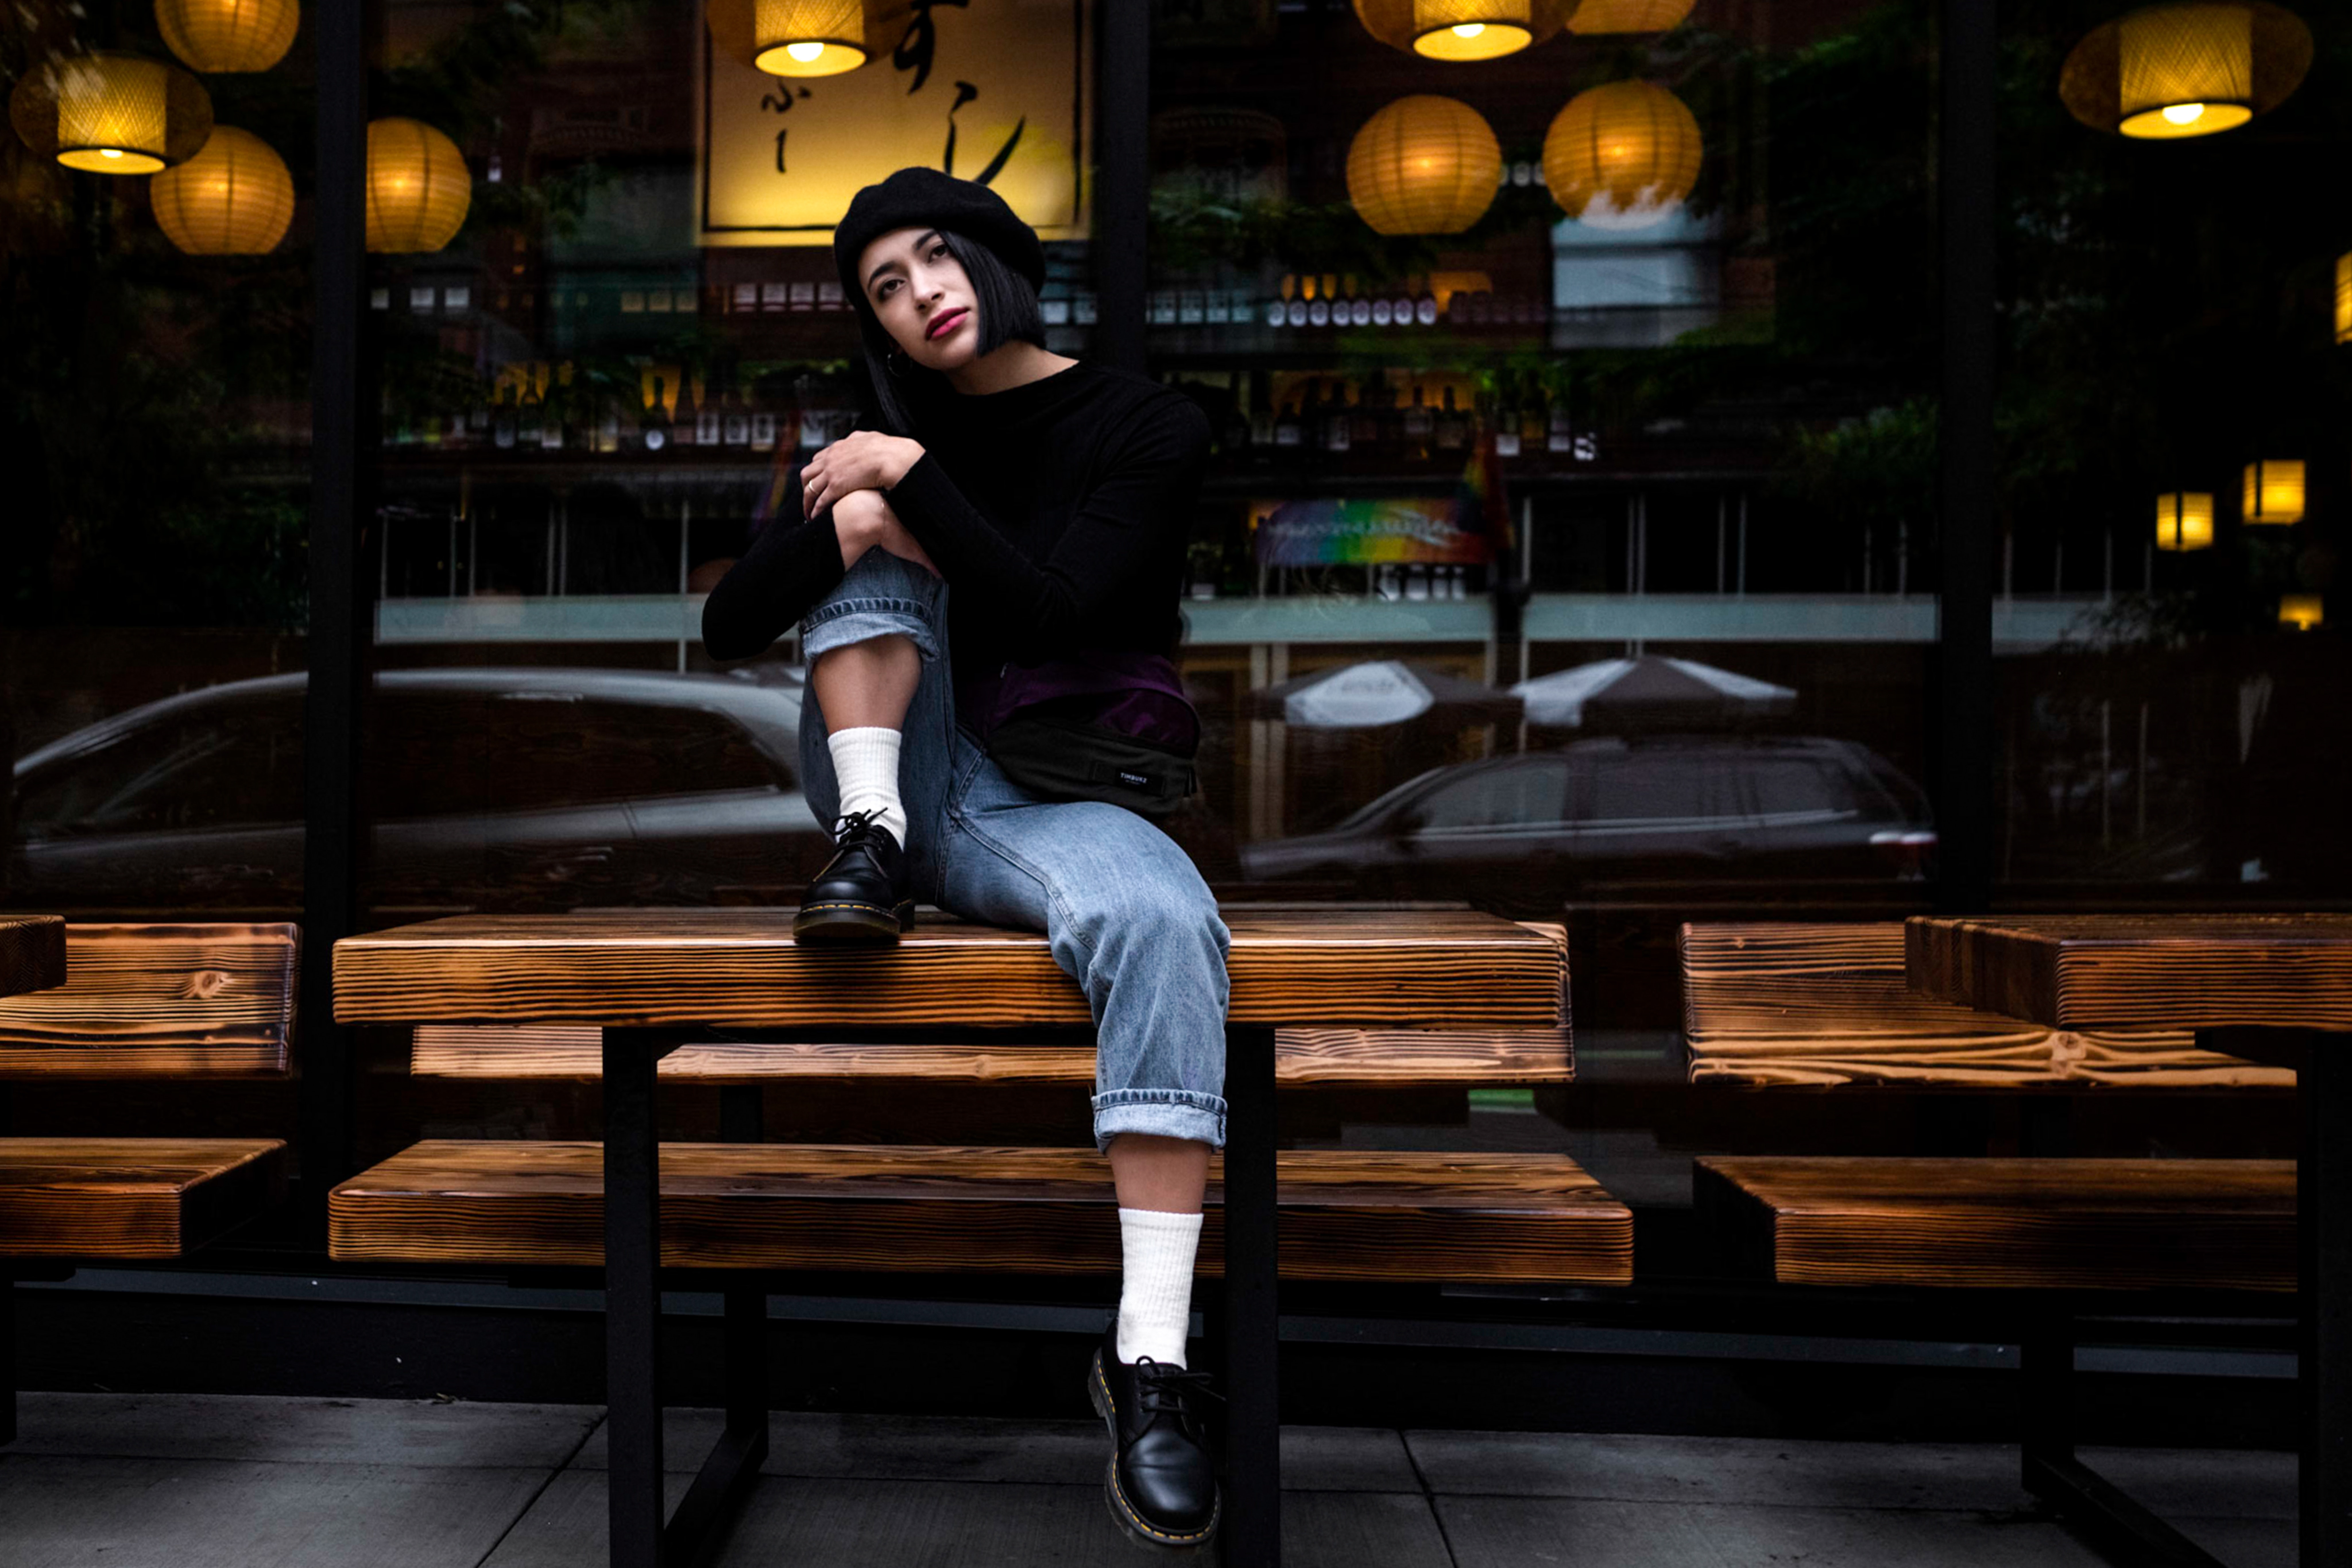
night, midnight, computer wallpaper